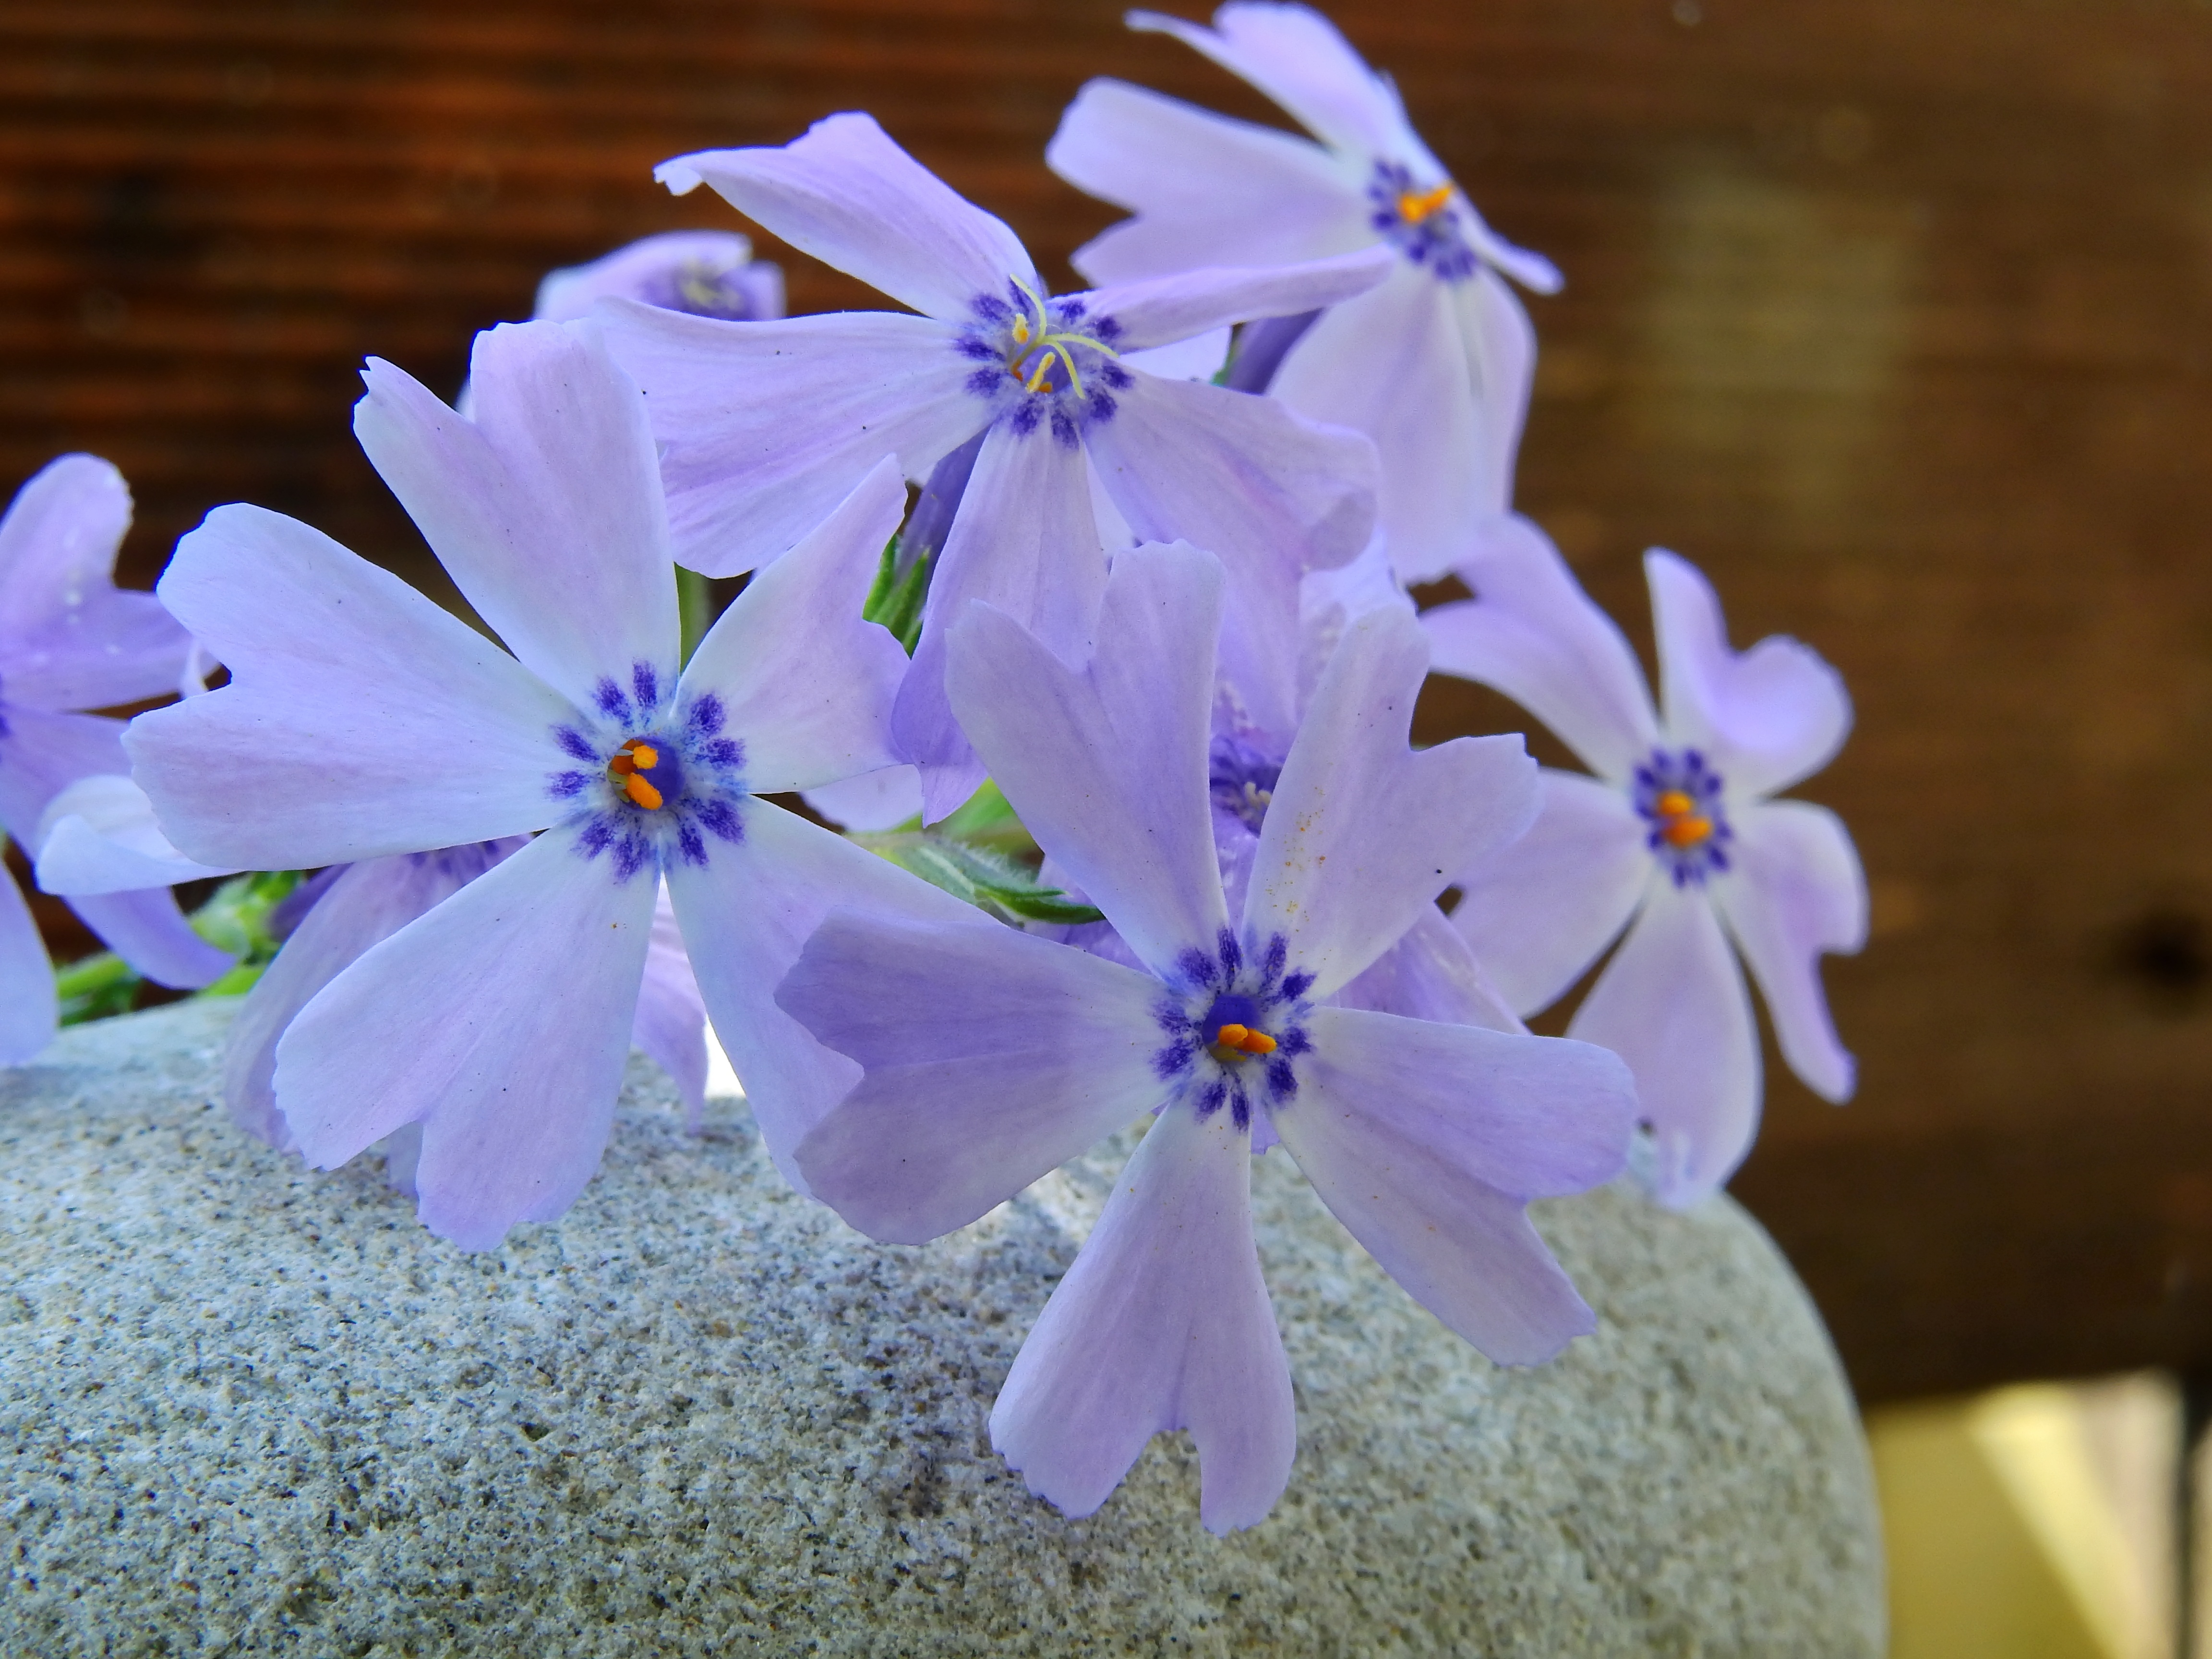
nature, blossom, plant, wheel, flower, petal, bloom, stone, summer, food, spring, produce, vegetable, garden, flora, wildflower, phlox, macro photography, flowering plant, land plant